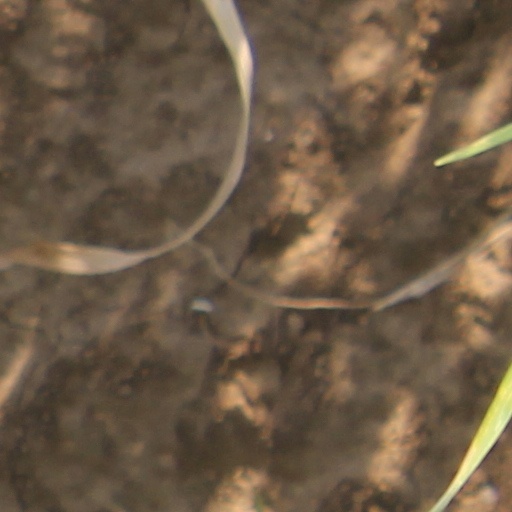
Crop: wheat